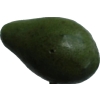
Label: green_avocado